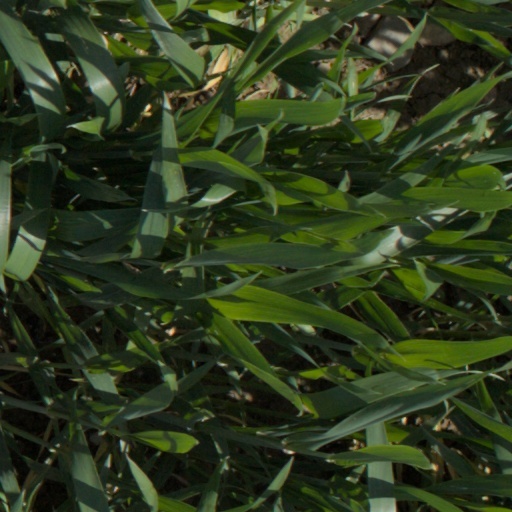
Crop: wheat